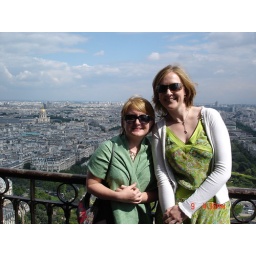
The girls in green (but we didn't plan it that way)